Kingdom of Yemen

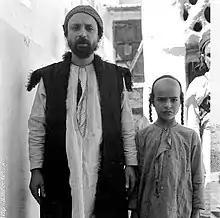

The Mutawakkilite Kingdom of Yemen was an Asian country. The country, which remained in southwestern Arabia, had the Red Sea in the west, Saudi Arabia in the north, Aden Protectorate under British protection in the south, Aden Colony, Oman in the east, Bab-el-Mandeb strait in the southwest. The borders of the country were unclear, except for those determined in the Treaty of Taif and the Treaty of Friendship to Sanaa.